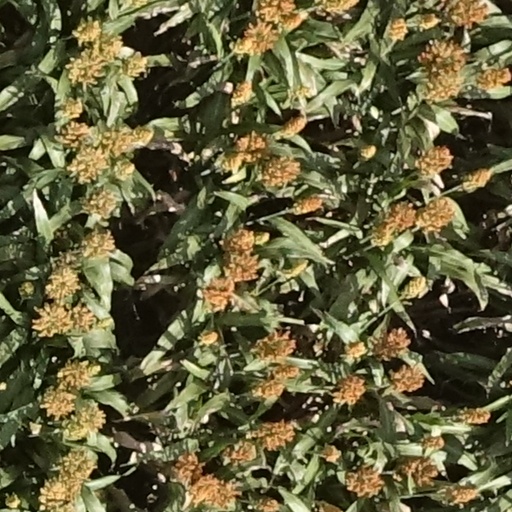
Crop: sorghum